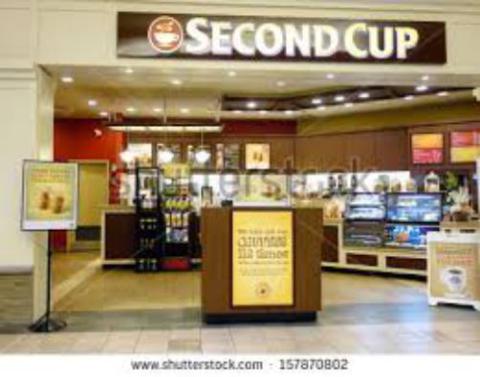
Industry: Food